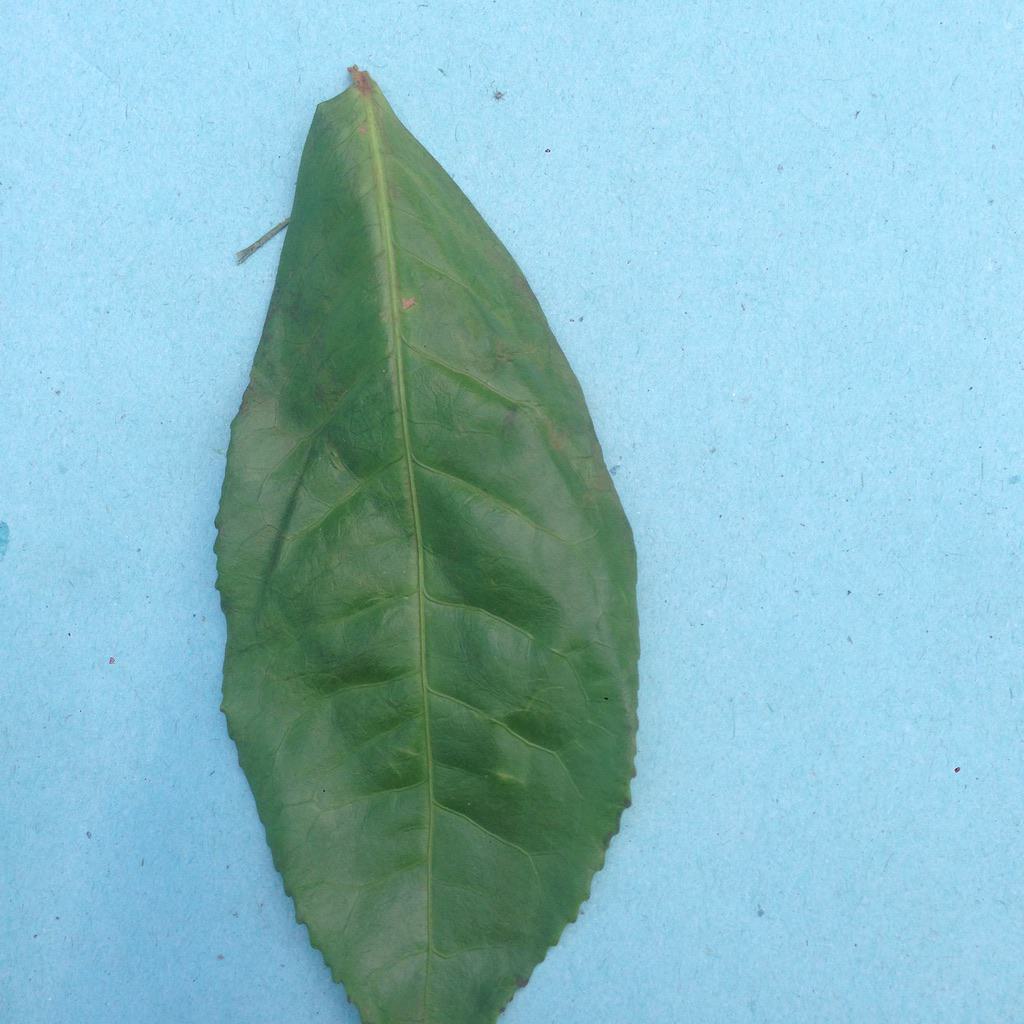
Label: Healthy